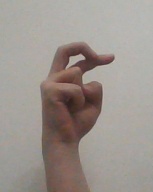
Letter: zay